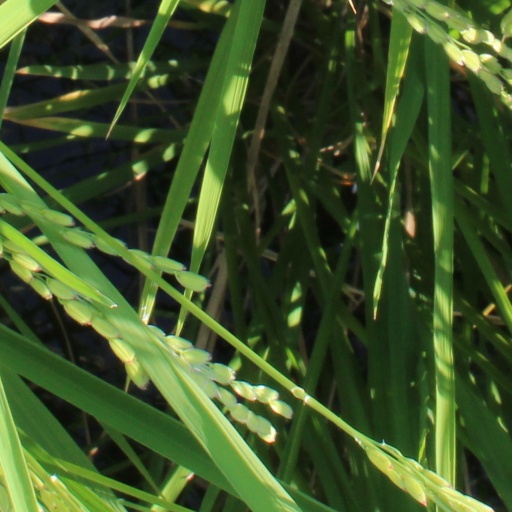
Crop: rice